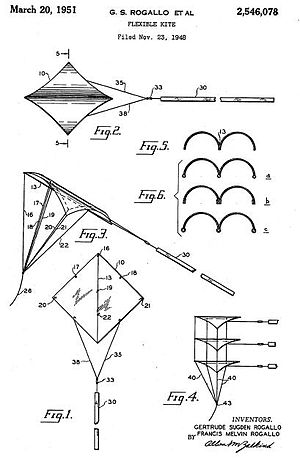
Francis Rogallo
Skitse til patentansøgning for den "Flexible Kite" af Rogallo 23.11.1948 (US-Patent 20.03.1951)
Francis Melwin Rogallo var en amerikansk aeronautisk ingeniør og opfinder.